Greccio

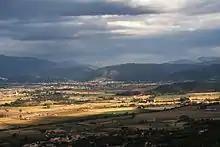
The Rieti Valley seen from Greccio, with Rieti in the background

The town of Greccio is located in Sabina, in Upper Lazio, on the border with Umbria. The medieval town of Greccio stands on a ridge of the Monti Sabini, on the western edge of the Rieti Valley, at above sea level (about higher than the valley floor).